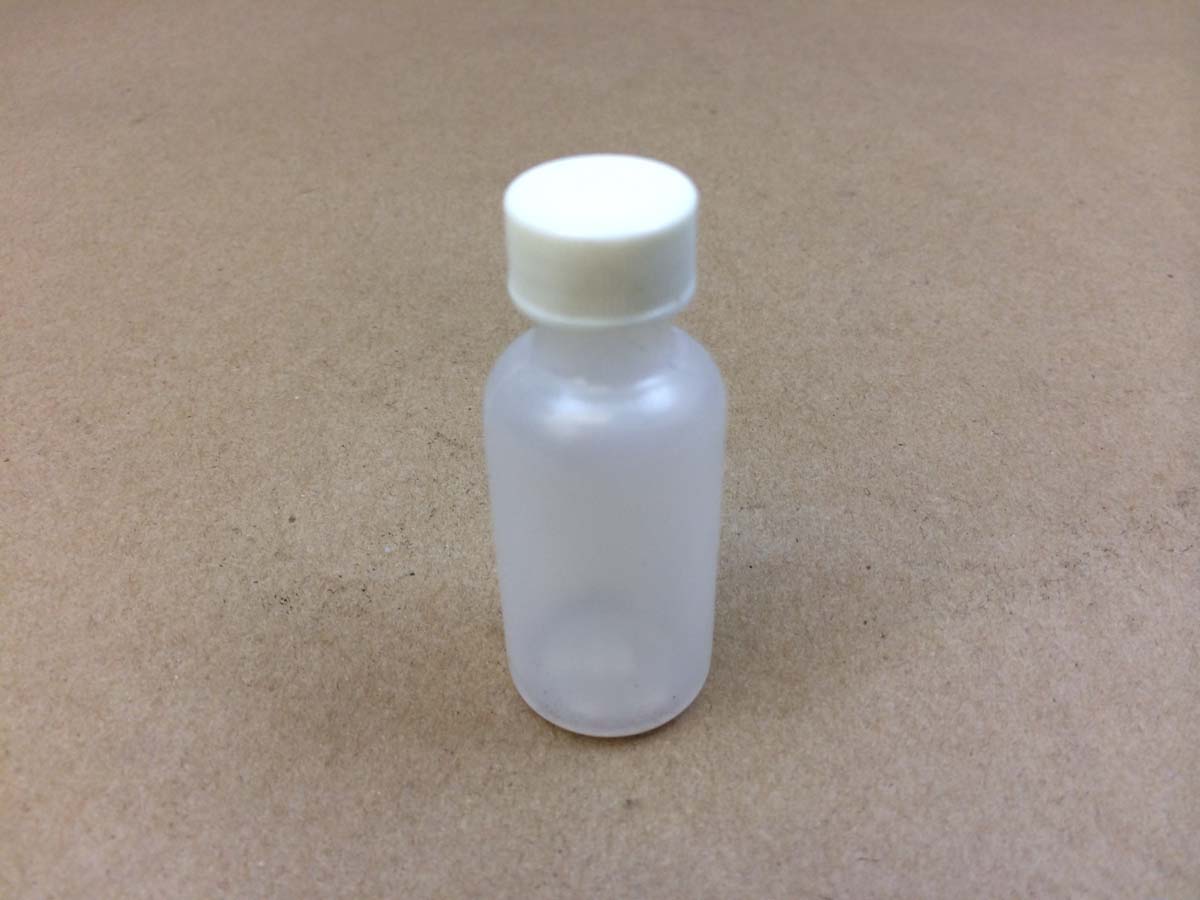
Waste category: plastic